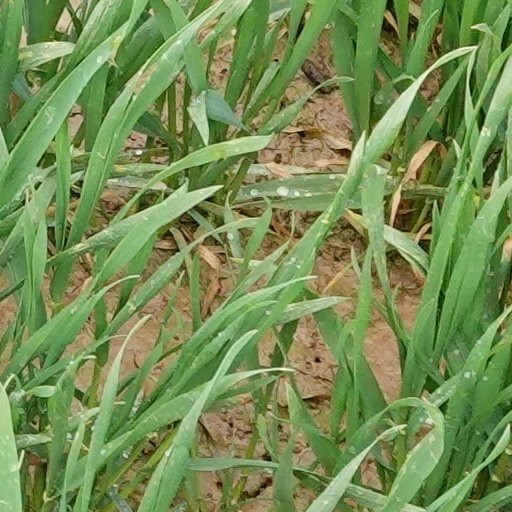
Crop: wheat